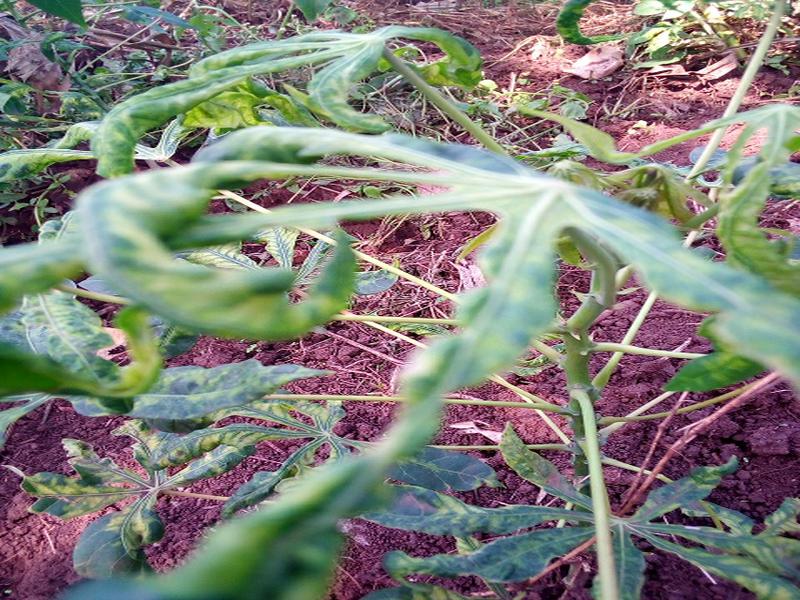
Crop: cassava
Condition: mosaic_disease